Mobico Group

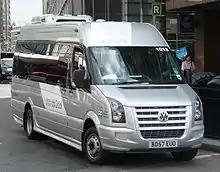
Dot2Dot Volkswagen in London in April 2008

During November 2007, South East England coach operator The Kings Ferry was purchased and an airport to hotel shuttle service in London branded Dot2Dot was launched. Dot2Dot did not prove to be commercially viable and thus ceased operations in November 2008.